Silesia

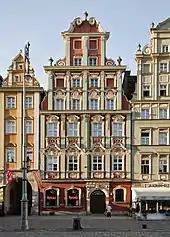
Typical Silesian baroque architecture in Wrocław

The Potsdam Conference of 1945 defined the Oder-Neisse line as the border between Germany and Poland, pending a final peace conference with Germany which eventually never took place. At the end of WWII, Germans in Silesia fled from the battle ground, assuming they would be able to return when the war was over. However, they could not return, and those who had stayed were expelled and a new Polish population, including people displaced from former Eastern Poland annexed by the Soviet Union and from Central Poland, joined the surviving native Polish inhabitants of the region. After 1945 and in 1946, nearly all of the 4.5 million Silesians of German descent fled, or were interned in camps and expelled, including some thousand German Jews who survived the Holocaust and had returned to Silesia.